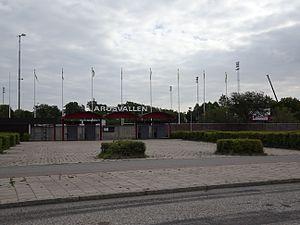
L’Arosvallen est un stade à multi-usages basé à Vasteras en Suède. Il est principalement utilisé pour accueillir des rencontres de football.